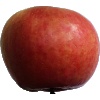
Label: Apple Crimson Snow 1